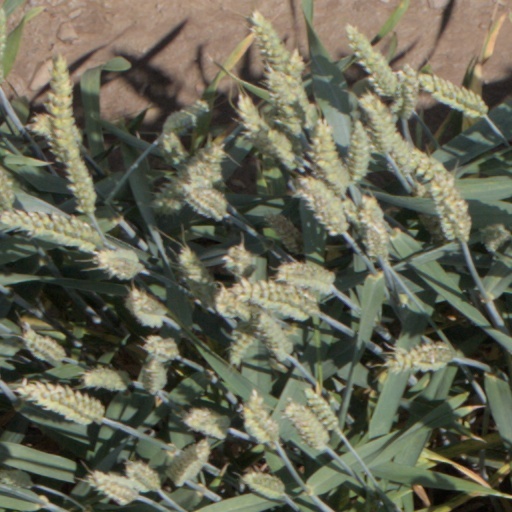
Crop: wheat